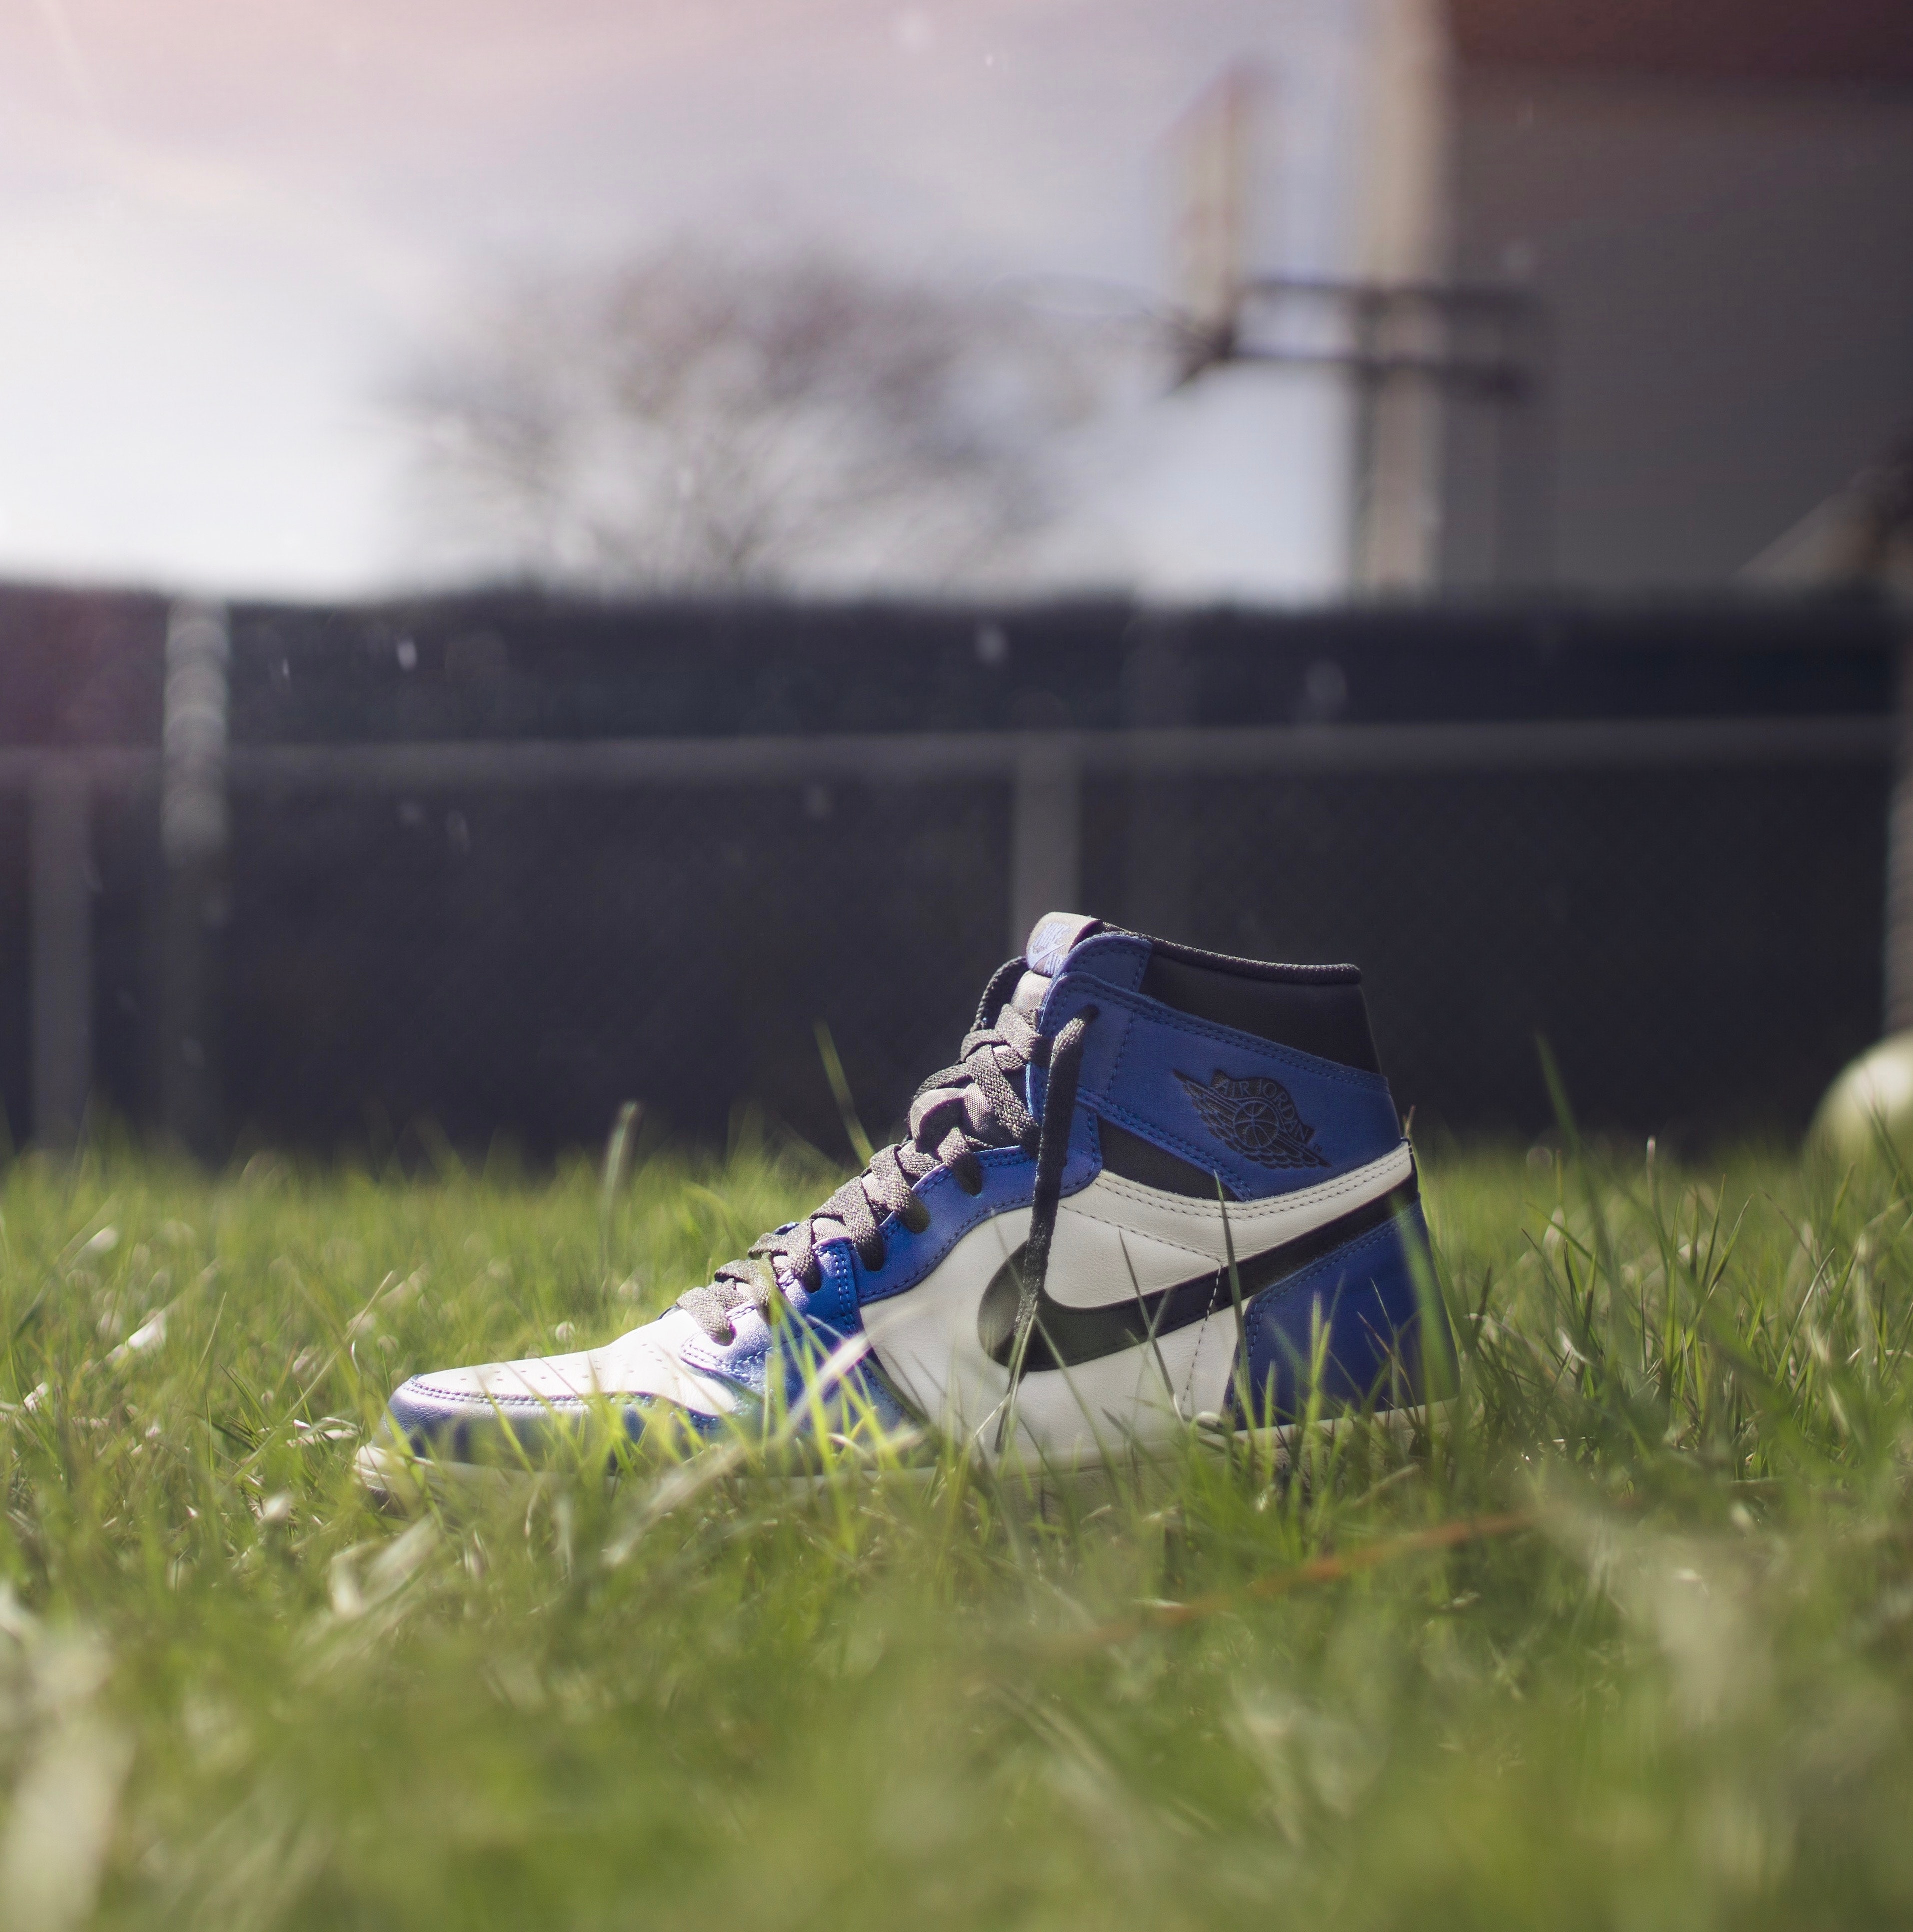
footwear, blue, white, shoe, grass, green, cobalt blue, grass family, cleat, athletic shoe, sky, electric blue, sneakers, lawn, plant, outdoor shoe